Paolo Tiralongo

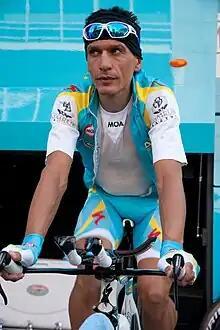
Tiralongo at the 2011 Tour de Romandie

Paolo Tiralongo (born 8 July 1977) is an Italian former professional road bicycle racer, who rode professionally between 2000 and 2017 for the , , and teams.